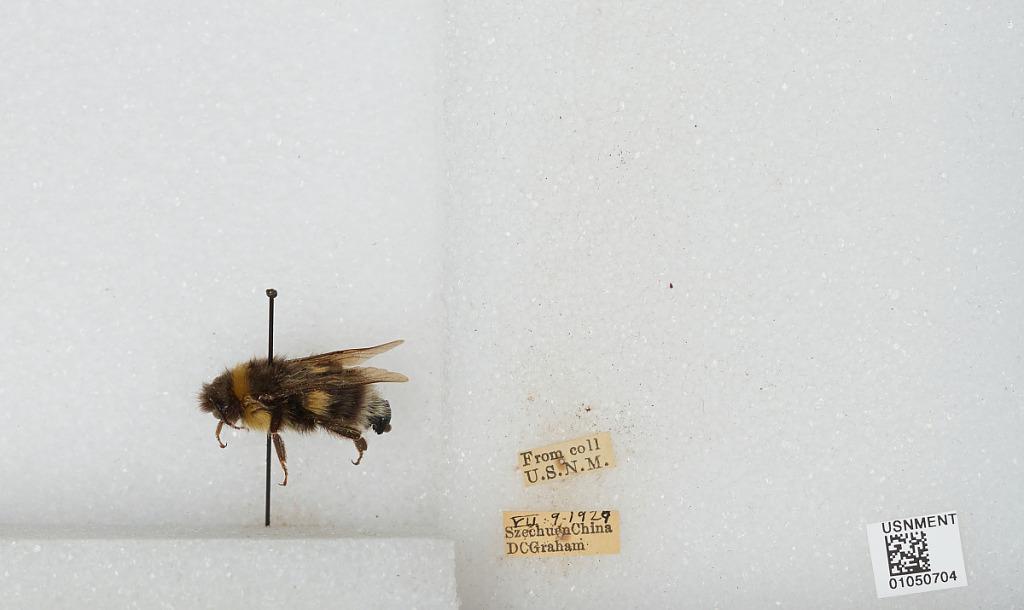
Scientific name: Bombus sp.
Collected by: D. Graham
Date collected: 1929-7-9
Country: China
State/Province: Sichuan
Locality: [Not stated]
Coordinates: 30.13, 102.93